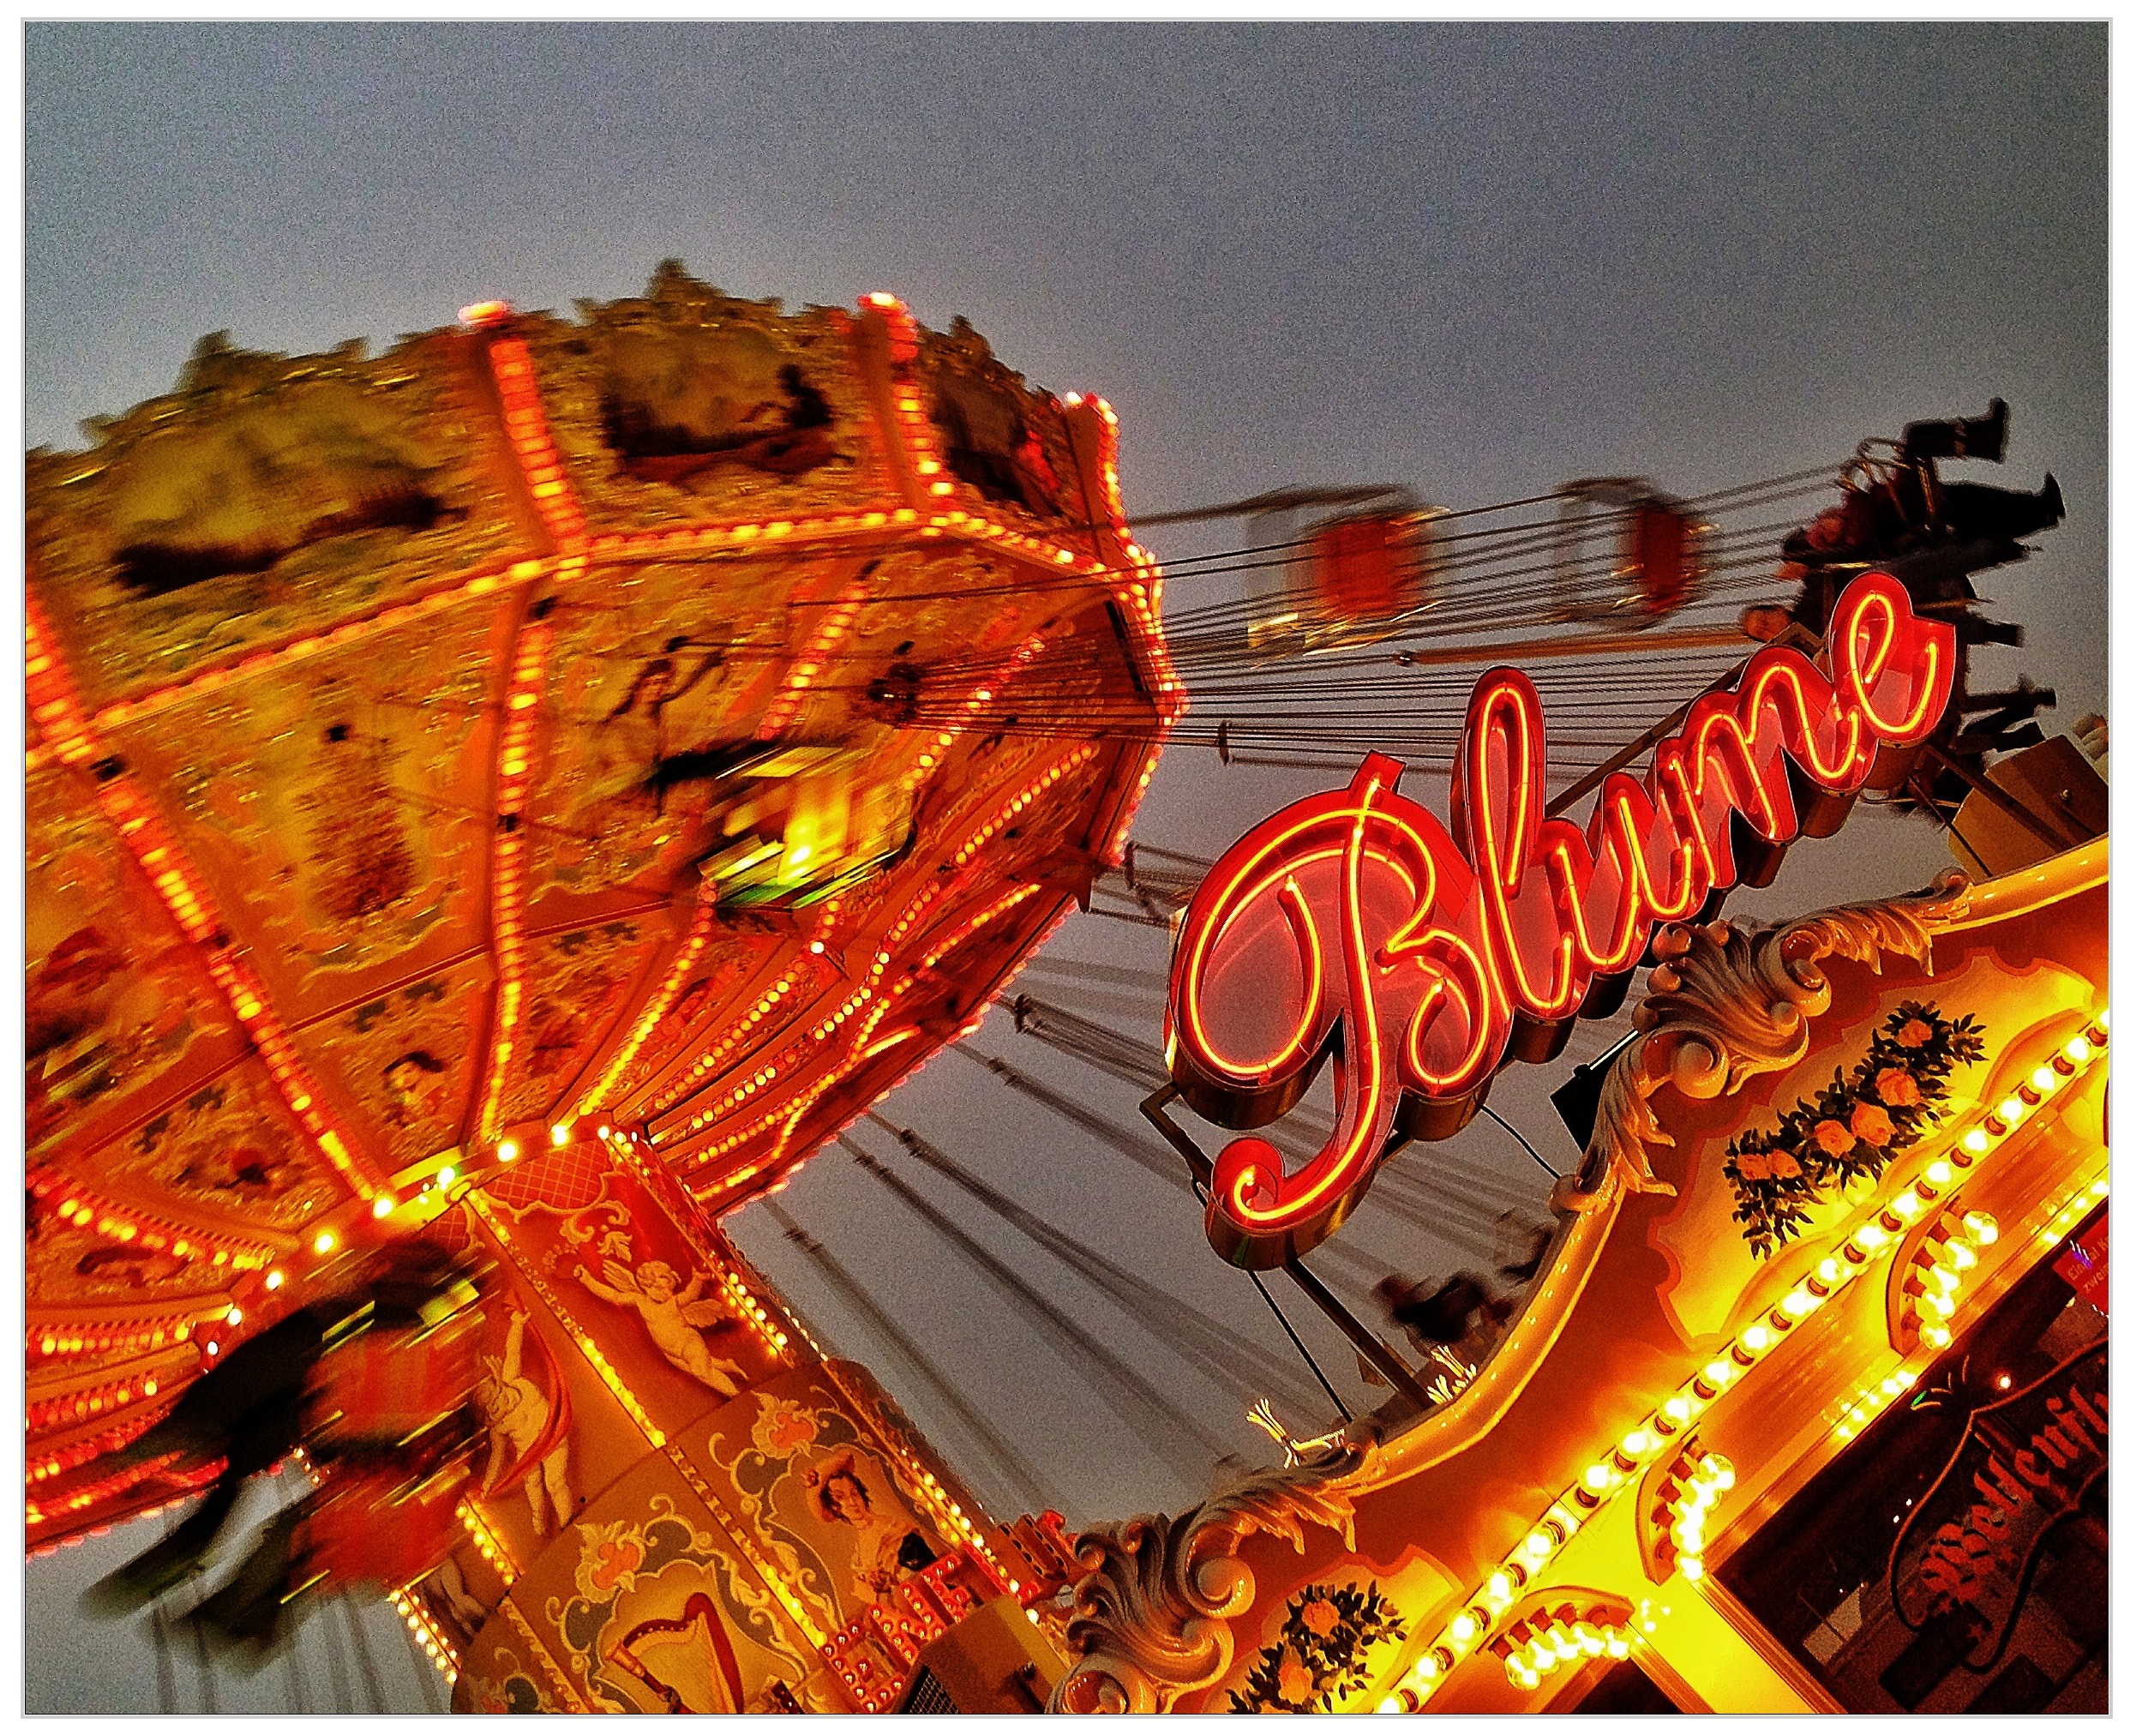
amusement park, color, park, ride, carousel, colorful, festival, dom, folk festival, year market, carnies, kettenkarussel, amusement ride